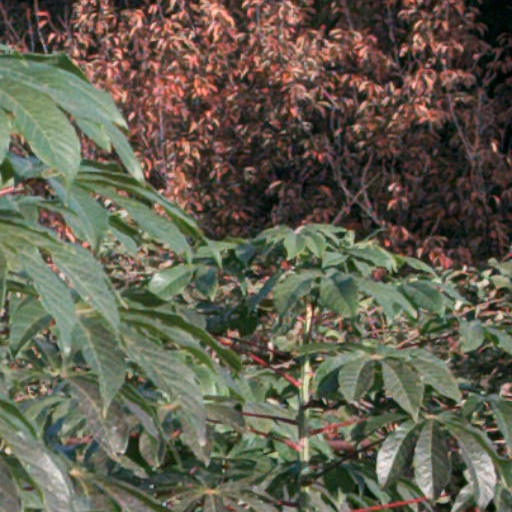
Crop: cassava